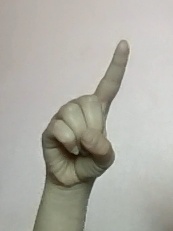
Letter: bb